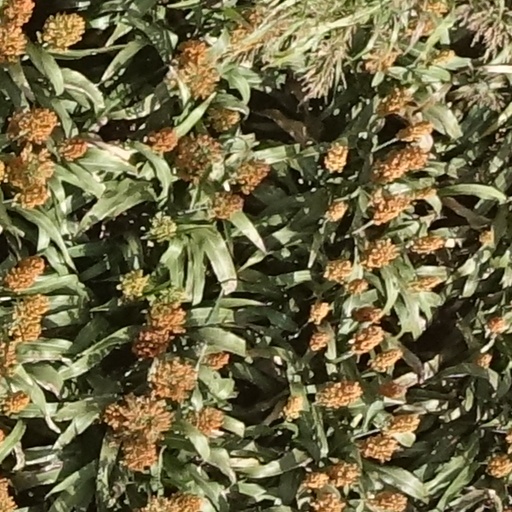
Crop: sorghum